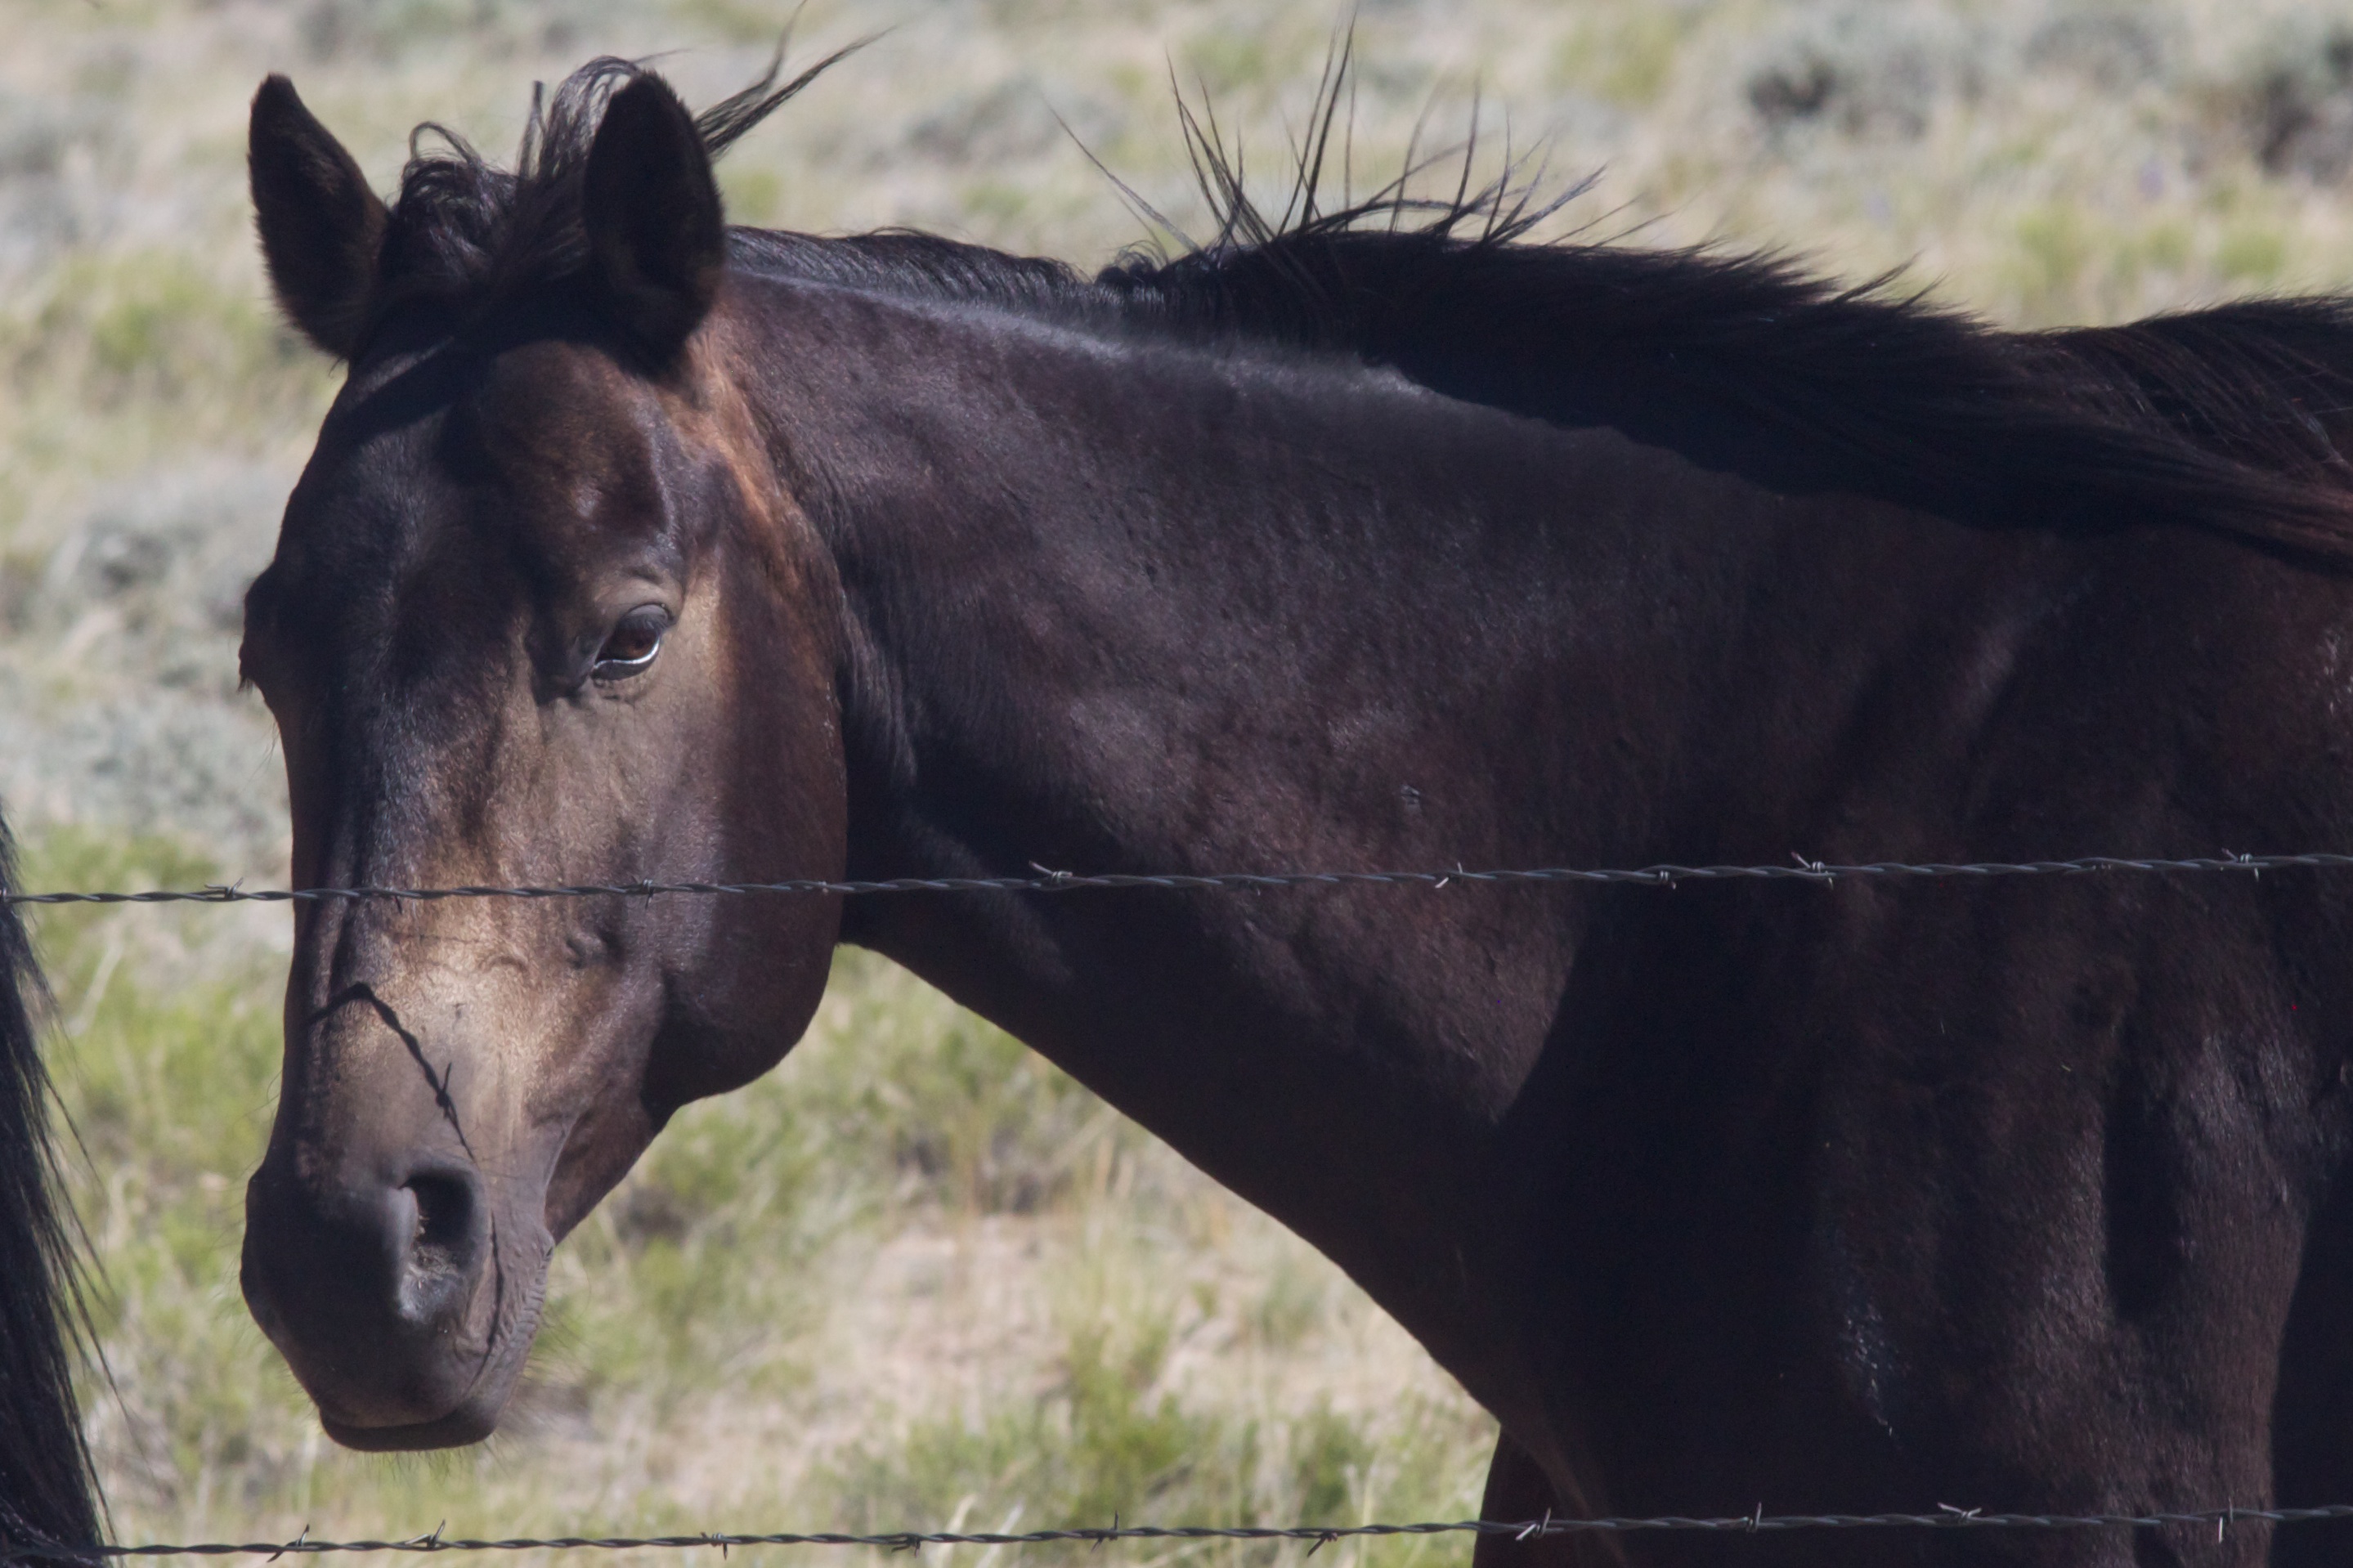
pasture, horse, mammal, stallion, mane, fauna, bridle, vertebrate, mare, odyssey, hurleylounge, wyoming, pack animal, horse like mammal, mustang horse